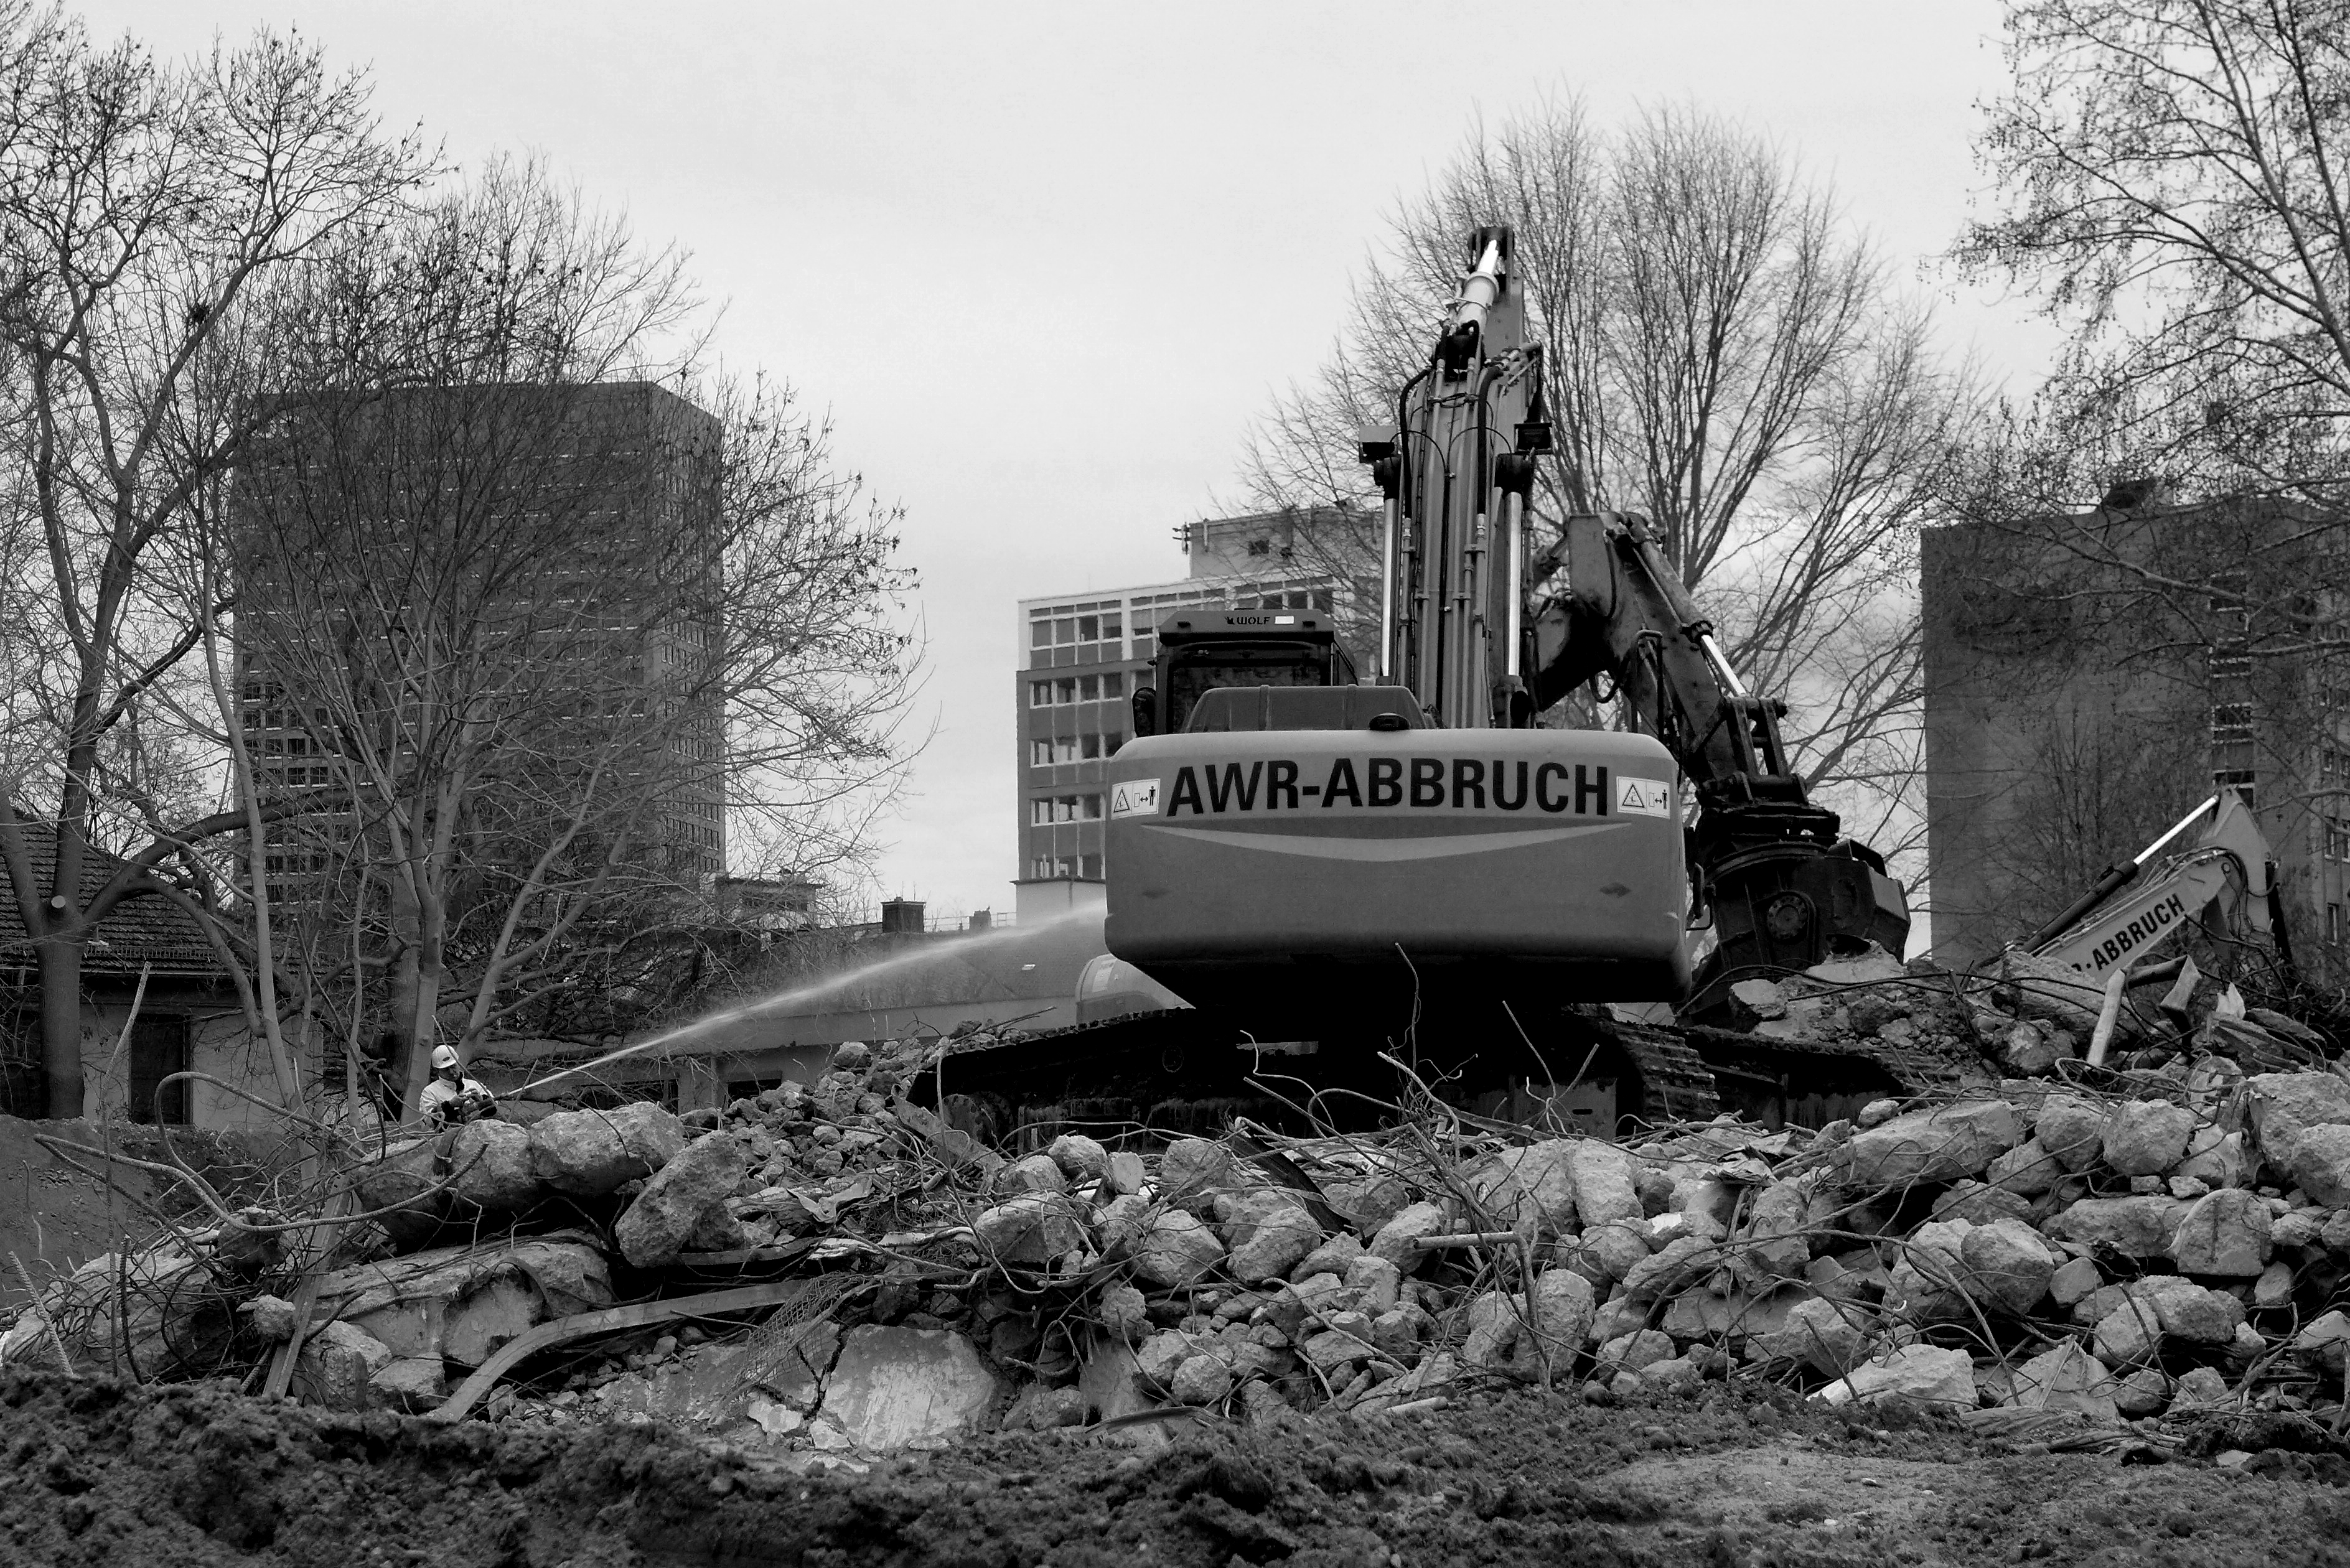
tree, black and white, house, transport, vehicle, monochrome, waterway, bw, blackandwhite, blackwhite, ruins, university, alemania, allemagne, sw, schwarzweiss, schwarzweis, germania, schwarzweissfotografie, schwarzweisfotografie, afeturm, universityfrankfurt, universityoffrankfurt, afetower, afe, universit t, universit tfrankfurt, monochrome photography